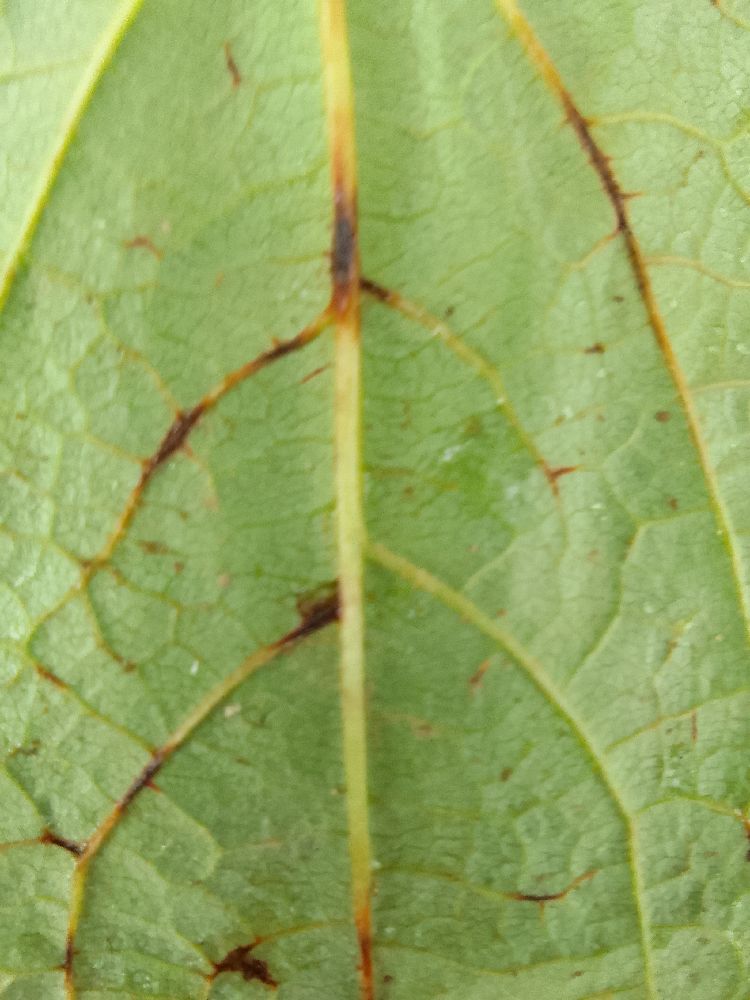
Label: anthracnose